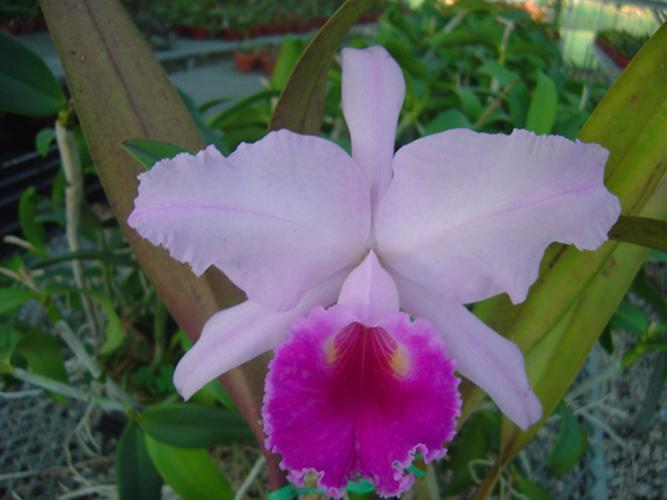
Label: ruby-lipped cattleya